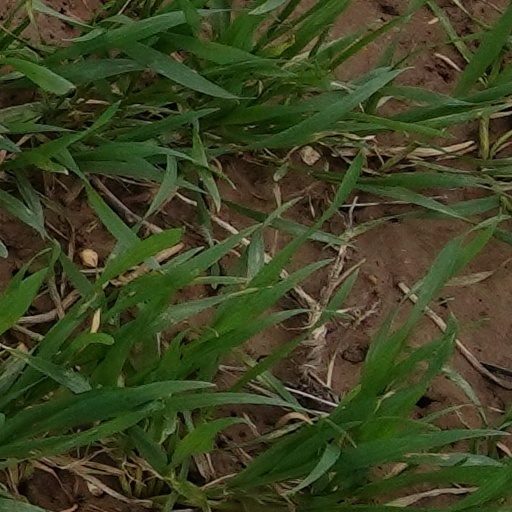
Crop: wheat